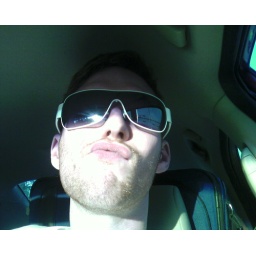
rock star in a car